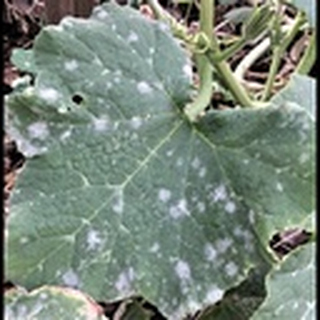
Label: cotton_powdery_mildew